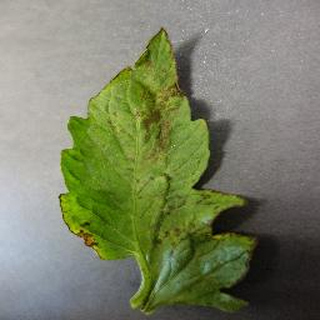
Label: tomato_bacterial_spot